Krishnan Love Story

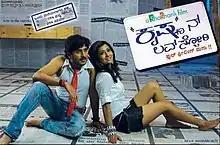
Theatrical poster

Krishnan Love Story is a 2010 Indian Kannada-language romantic drama film directed by Shashank and stars Ajay Rao, Radhika Pandit in the lead roles, alongside Umashri, Achyuth Kumar, Sharan, Pradeep, Harsha and Kaddipudi Chandru in supporting roles. The music was composed by Sridhar V. Sambhram.